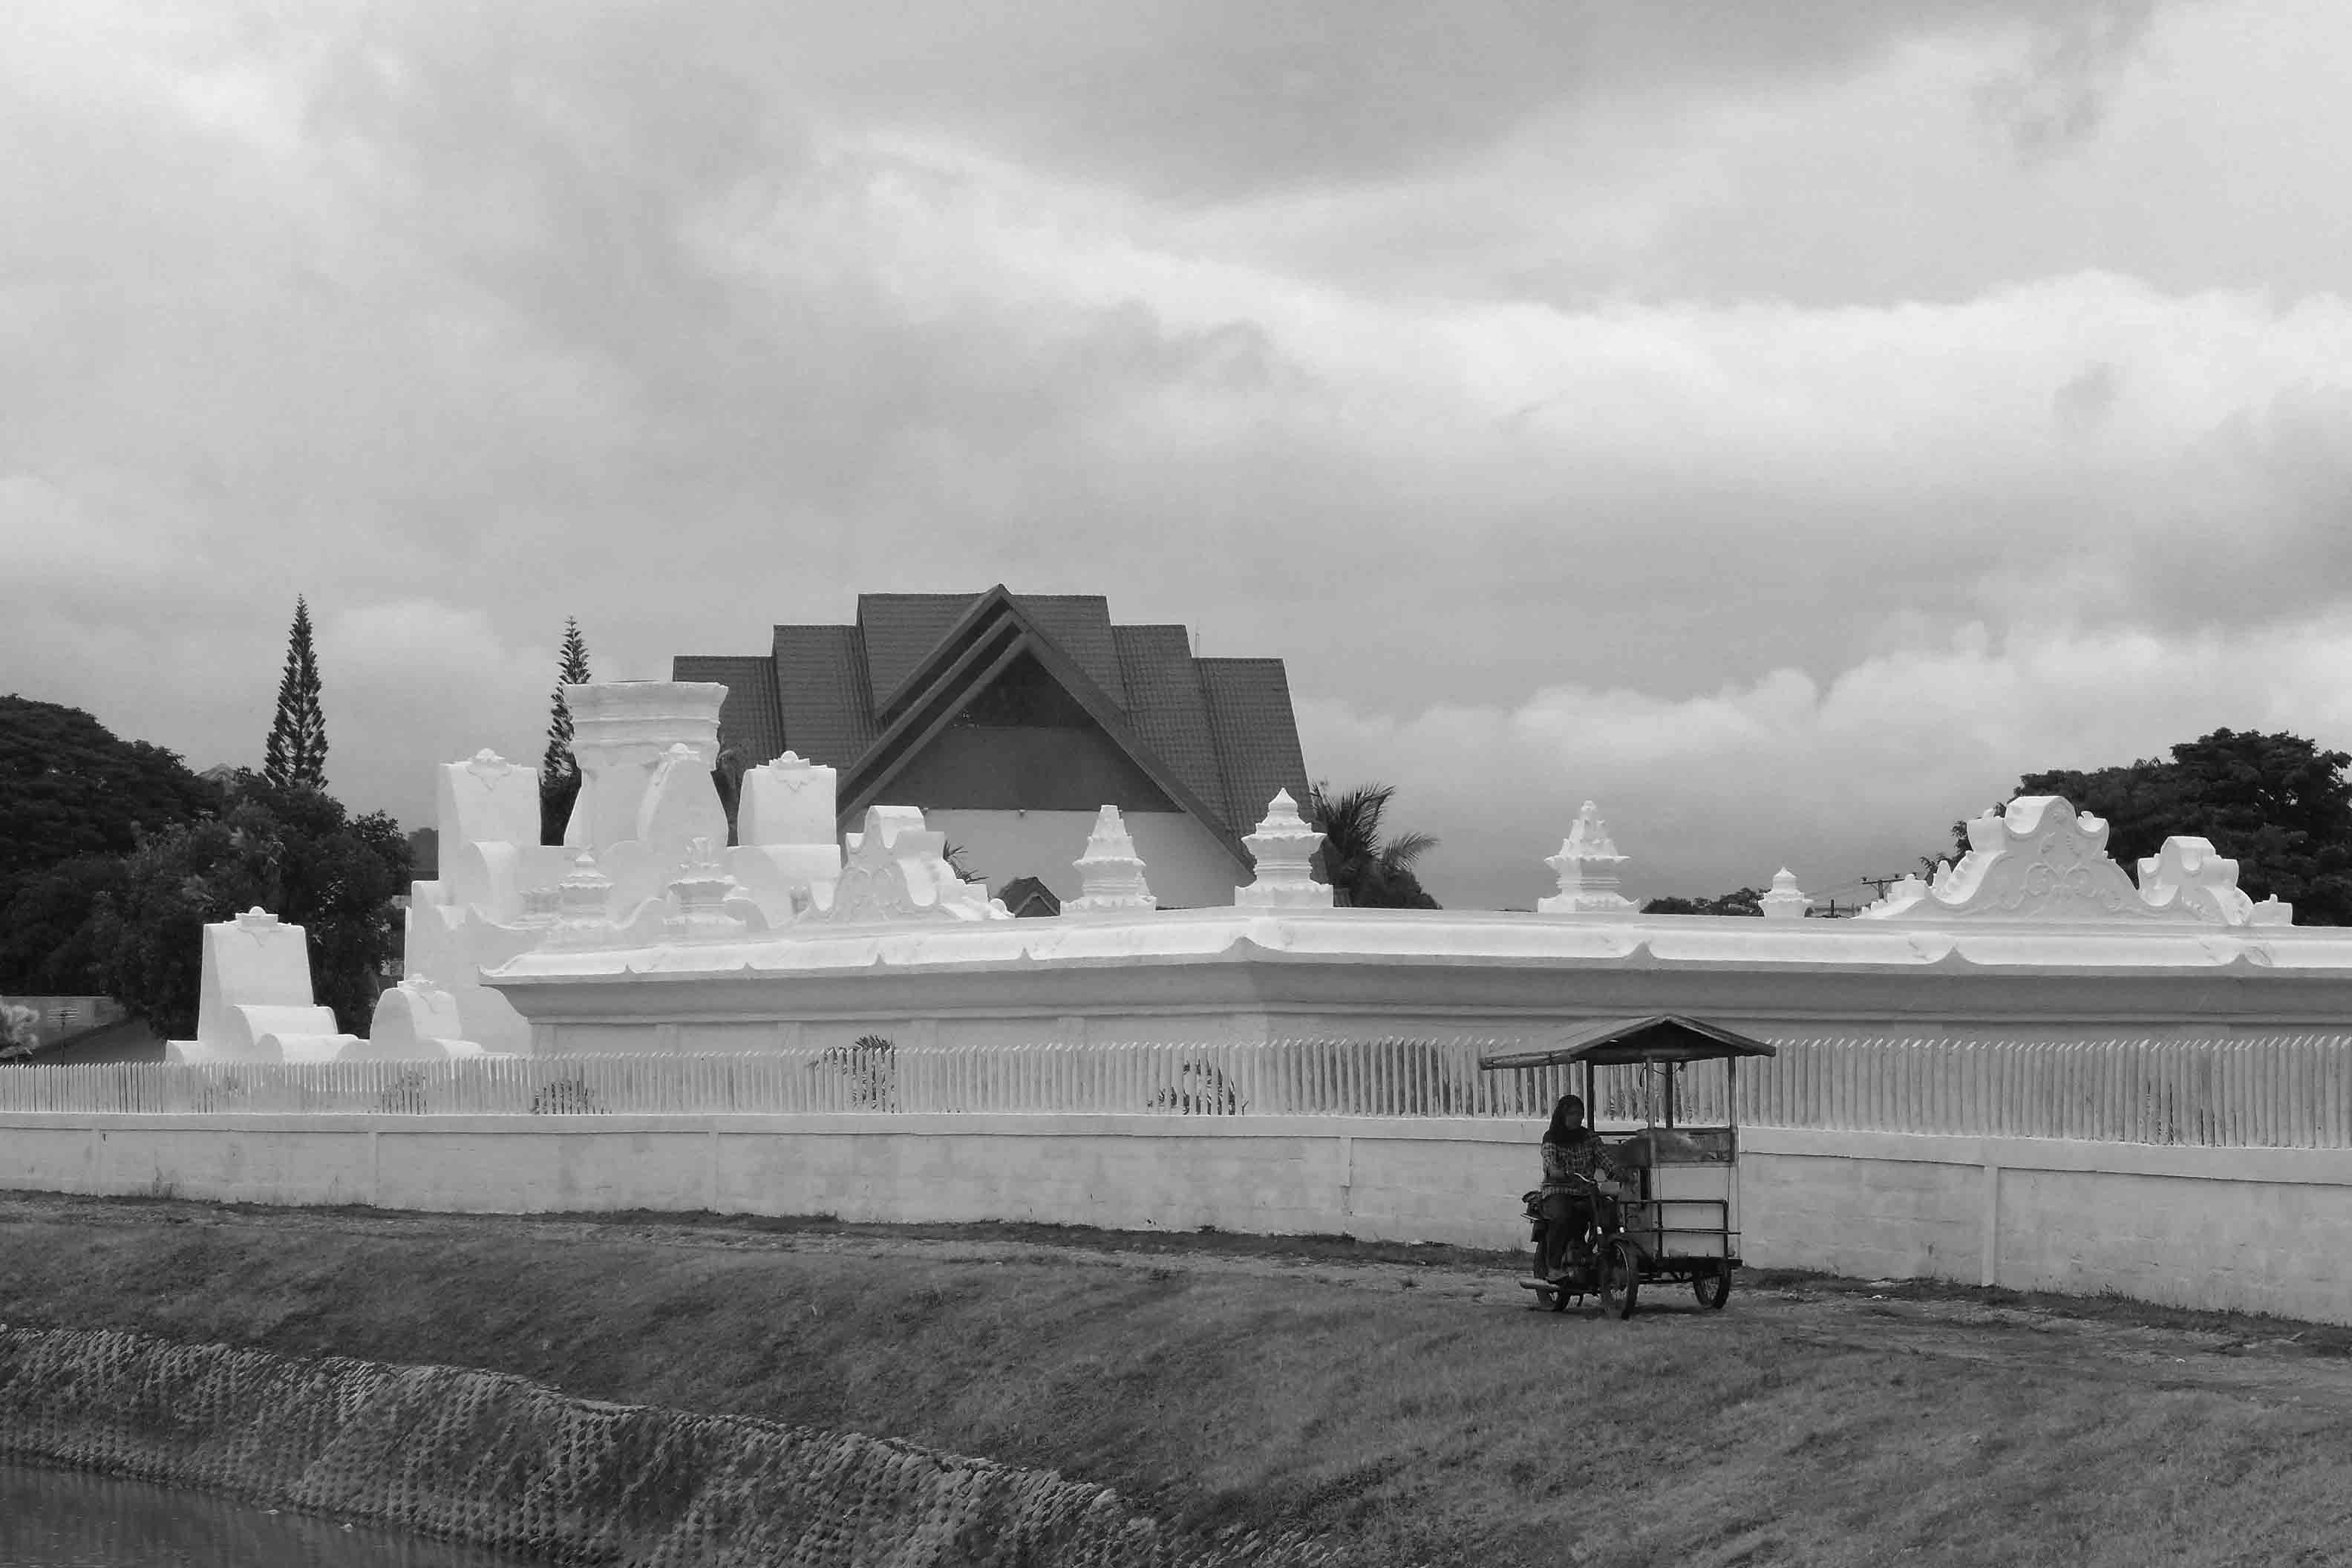
snow, cloud, black and white, white, house, palace, monument, motorcycle, weather, asia, landmark, monochrome, bw, blackandwhite, blackwhite, temple, sw, schwarzweiss, schwarzweis, indonesia, asien, schwarzweissfotografie, schwarzweisfotografie, southeastasia, sdostasien, indonesien, bandaaceh, palast, motorroller, knigin, triped, monochrome photography